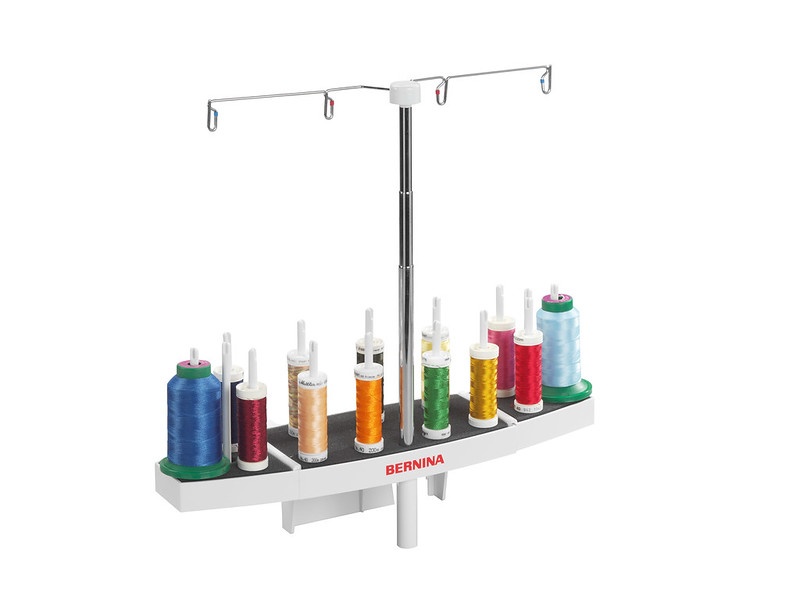
BERNINA CANADA - Multiple-spool Holder
Brand: Bernina Canada
BERNINA CANADA - Multiple-spool Holder is for quick access & thread changes Very useful for multicolored embroidery motifs Better untangling of difficult yarns A practical extension for additional spools The Multiple-spool Holder can be mounted almost effortlessly on a wide range of sewing machines, and can also be switched between two machines with the greatest of ease. The holder has room for up to 15 spools, enabling quick access to threads of different colors. If need be, removing individual spool pins from the Multiple-spool Holder creates room for larger spools as well as thread cones, enabling you to execute your sewing, embroidery and quilting projects more efficiently. Quick access to a wide range of spools of different colors is a real time saver when working on multicolored embroidery designs.
Category: Arts & Entertainment > Hobbies & Creative Arts > Arts & Crafts > Art & Crafting Tool Accessories > Spinning Wheel Accessories > Bobbin Winders